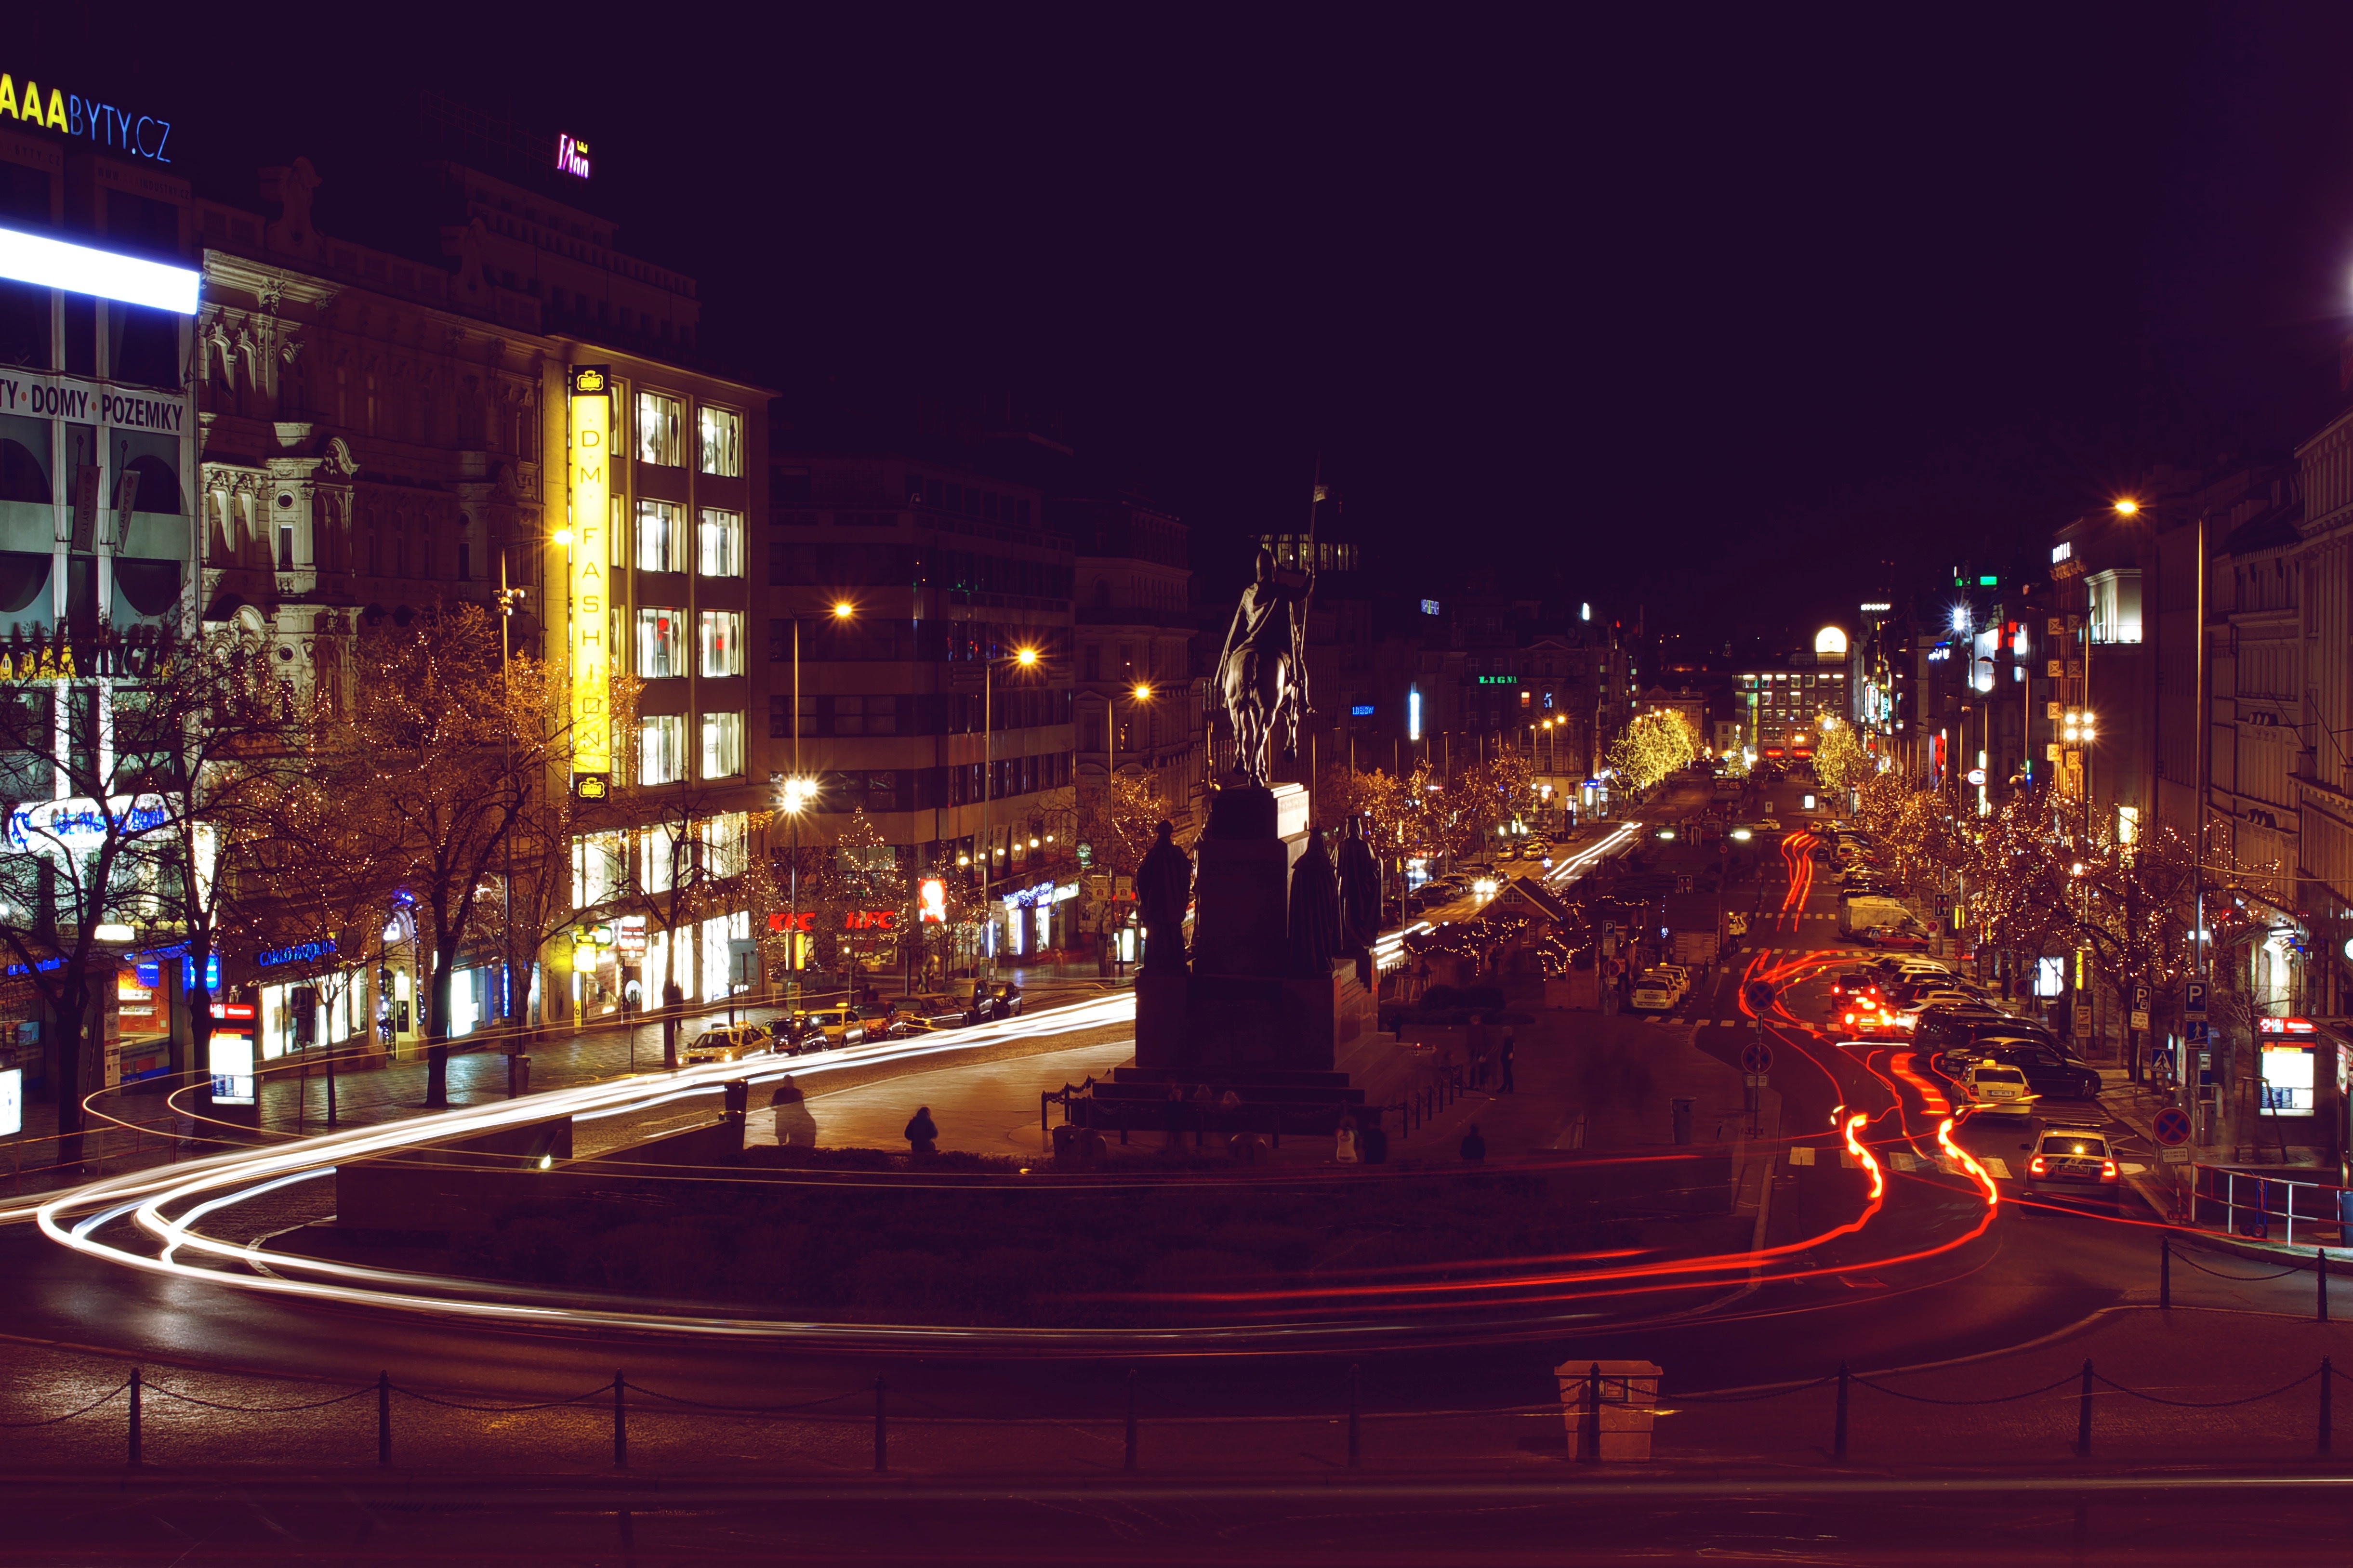
light, road, street, night, city, cityscape, downtown, dusk, evening, plaza, street light, lighting, town square, metropolis, urban area, human settlement